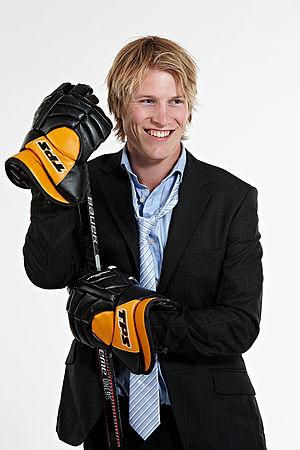
Mathis Olimb est un joueur professionnel norvégien de hockey sur glace. Il est le frère de Ken André Olimb.